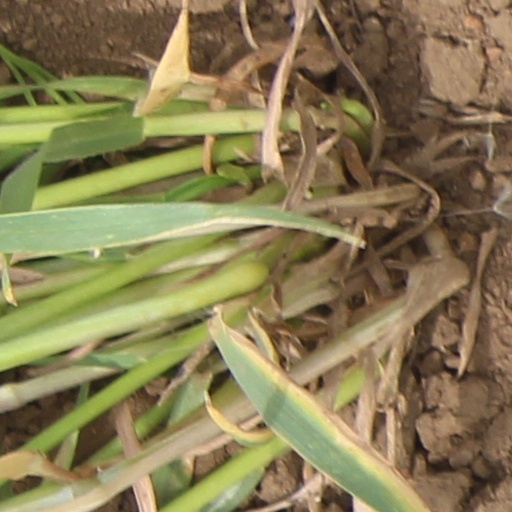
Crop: wheat